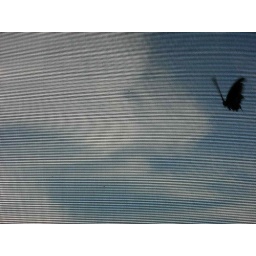
Butterfly Hollow. I love this picture. He is flying in front of a screen (at Butterfly Hollow)